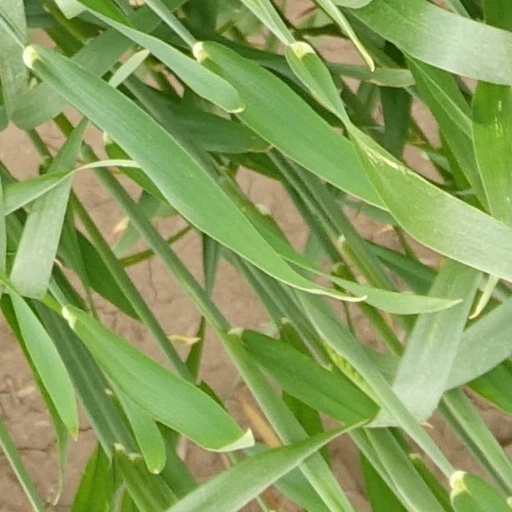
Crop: wheat